Seventh-inning stretch

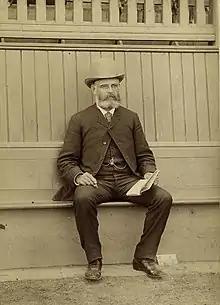
Harry Wright, first to report the seventh-inning stretch in 1869—in the second inning

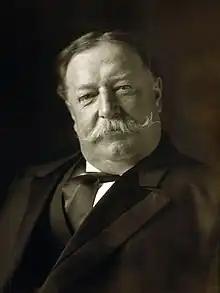
William Howard Taft, first U.S. president to observe the seventh-inning stretch in 1910

The origin of the seventh-inning stretch tradition is much disputed, and it is difficult to certify any definite history.